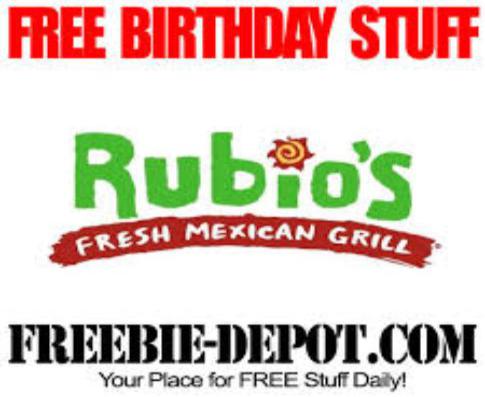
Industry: Food